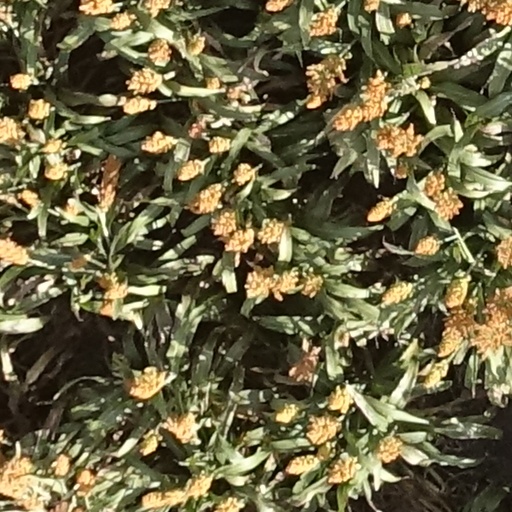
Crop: sorghum